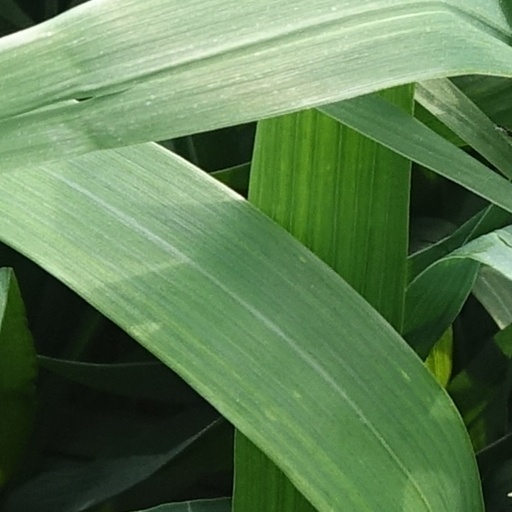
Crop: wheat